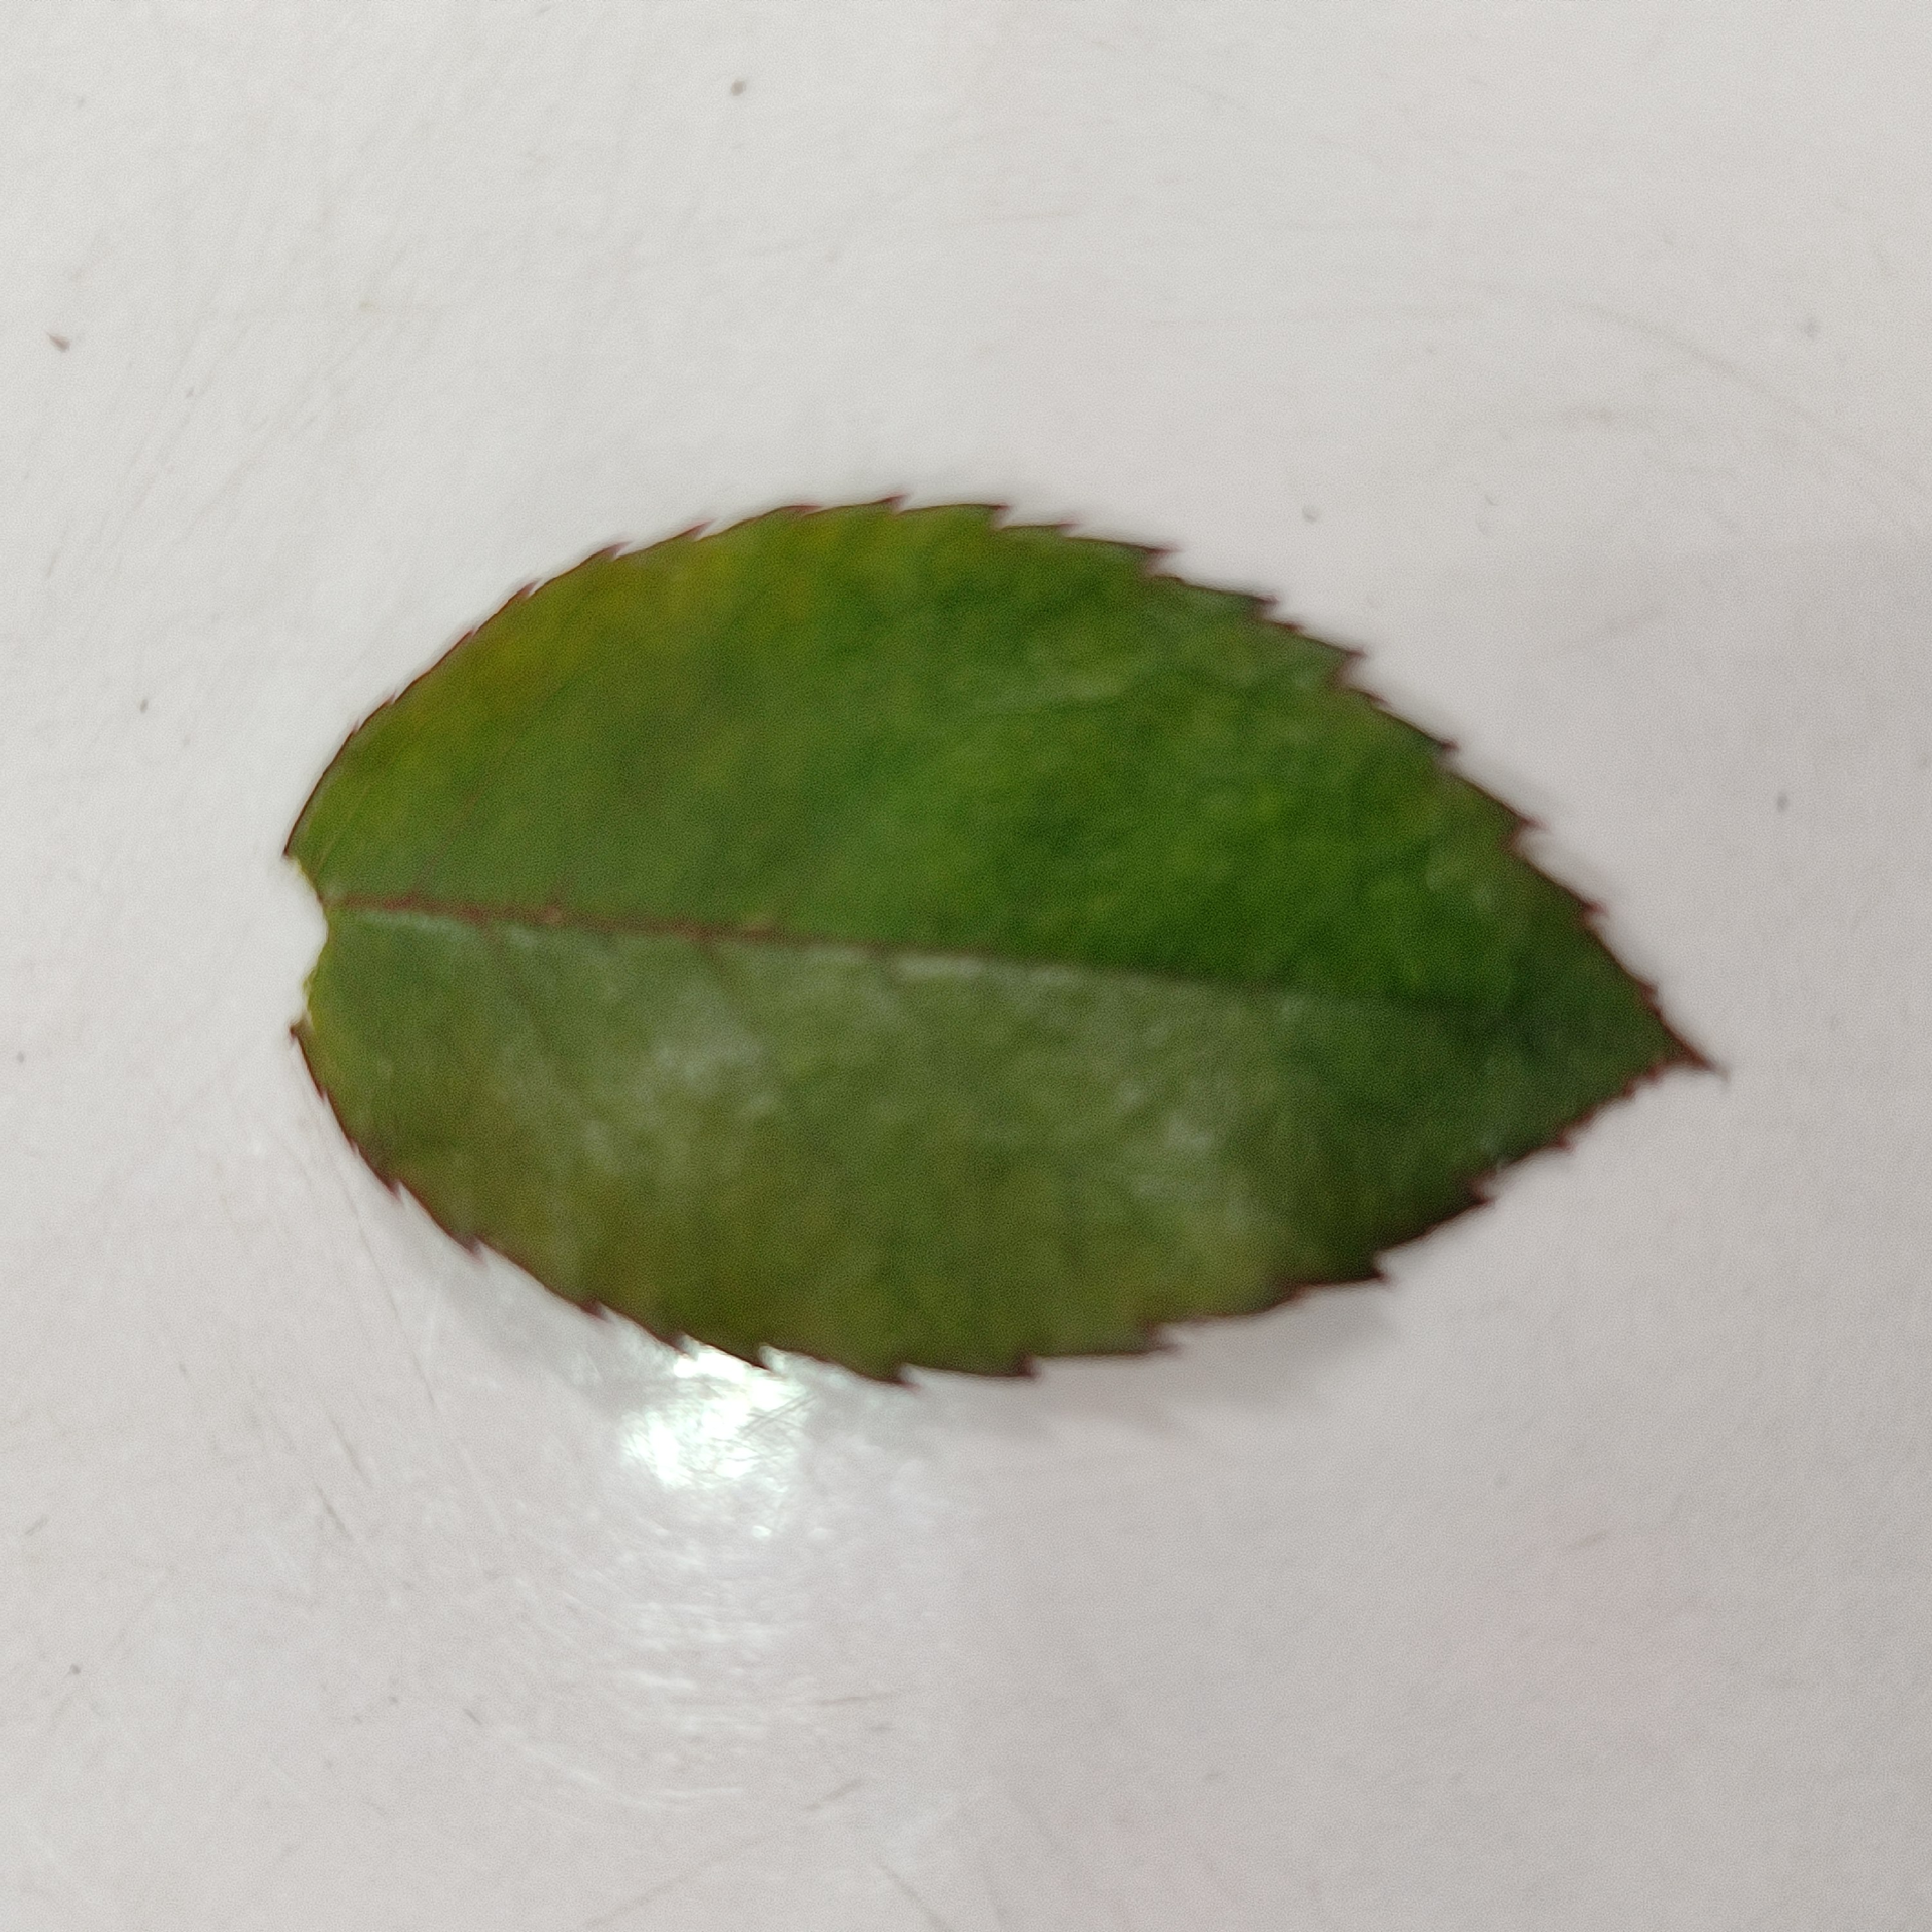
Label: Healthy Leaf